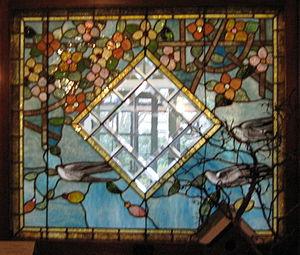
Povey Brothers Studio, également connu sous le nom de Povey Brothers Art Glass Works ou Povey Bros. Glass Co., est un producteur américain de vitraux basé à Portland, en Oregon. Le studio est actif de 1888 à 1928. En tant qu'entreprise de vitraux la plus grande et la plus connue de l'Oregon, elle a produit des fenêtres pour les maisons, les églises et les bâtiments commerciaux de toute la côte Ouest des États-Unis. Lorsque l'entreprise a été fondée en 1888, elle était la seule entreprise de vitraux à Portland.